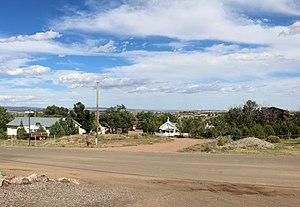
Coal Creek est une ville américaine située dans le comté de Fremont, dans le Colorado.